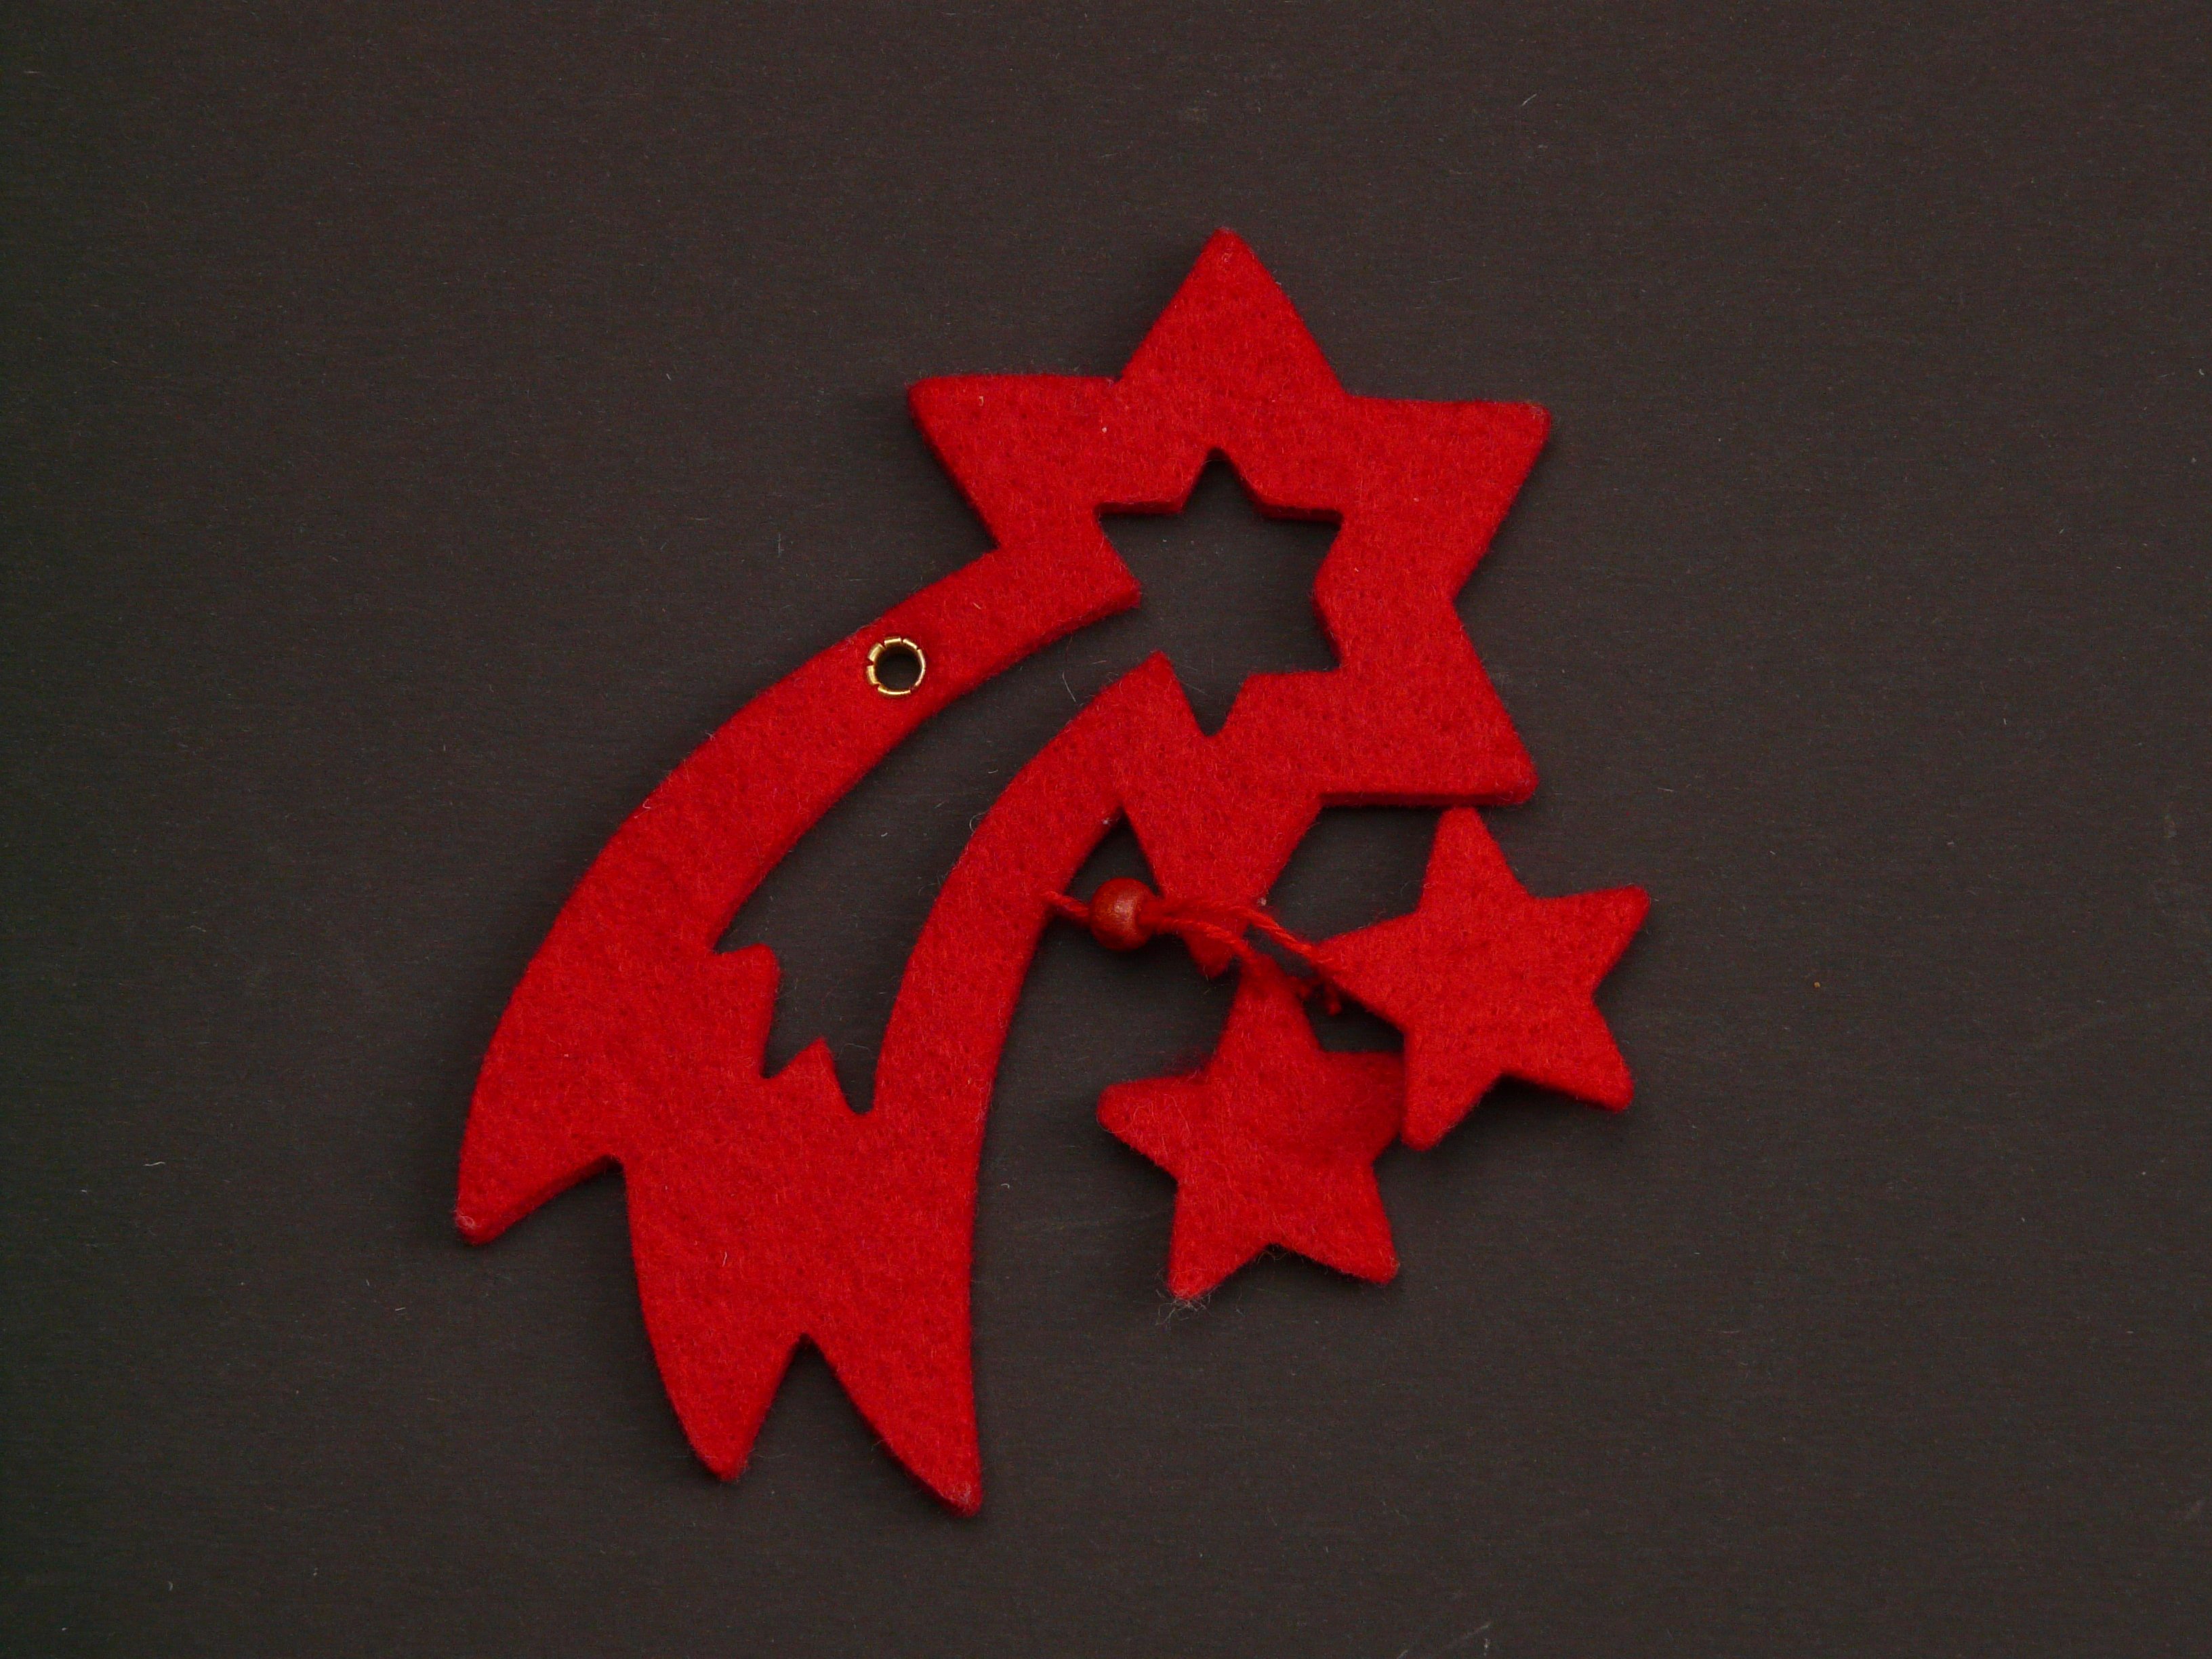
star, leaf, red, maple leaf, christmas decoration, tail, by, poinsettia, comet, bethlehem